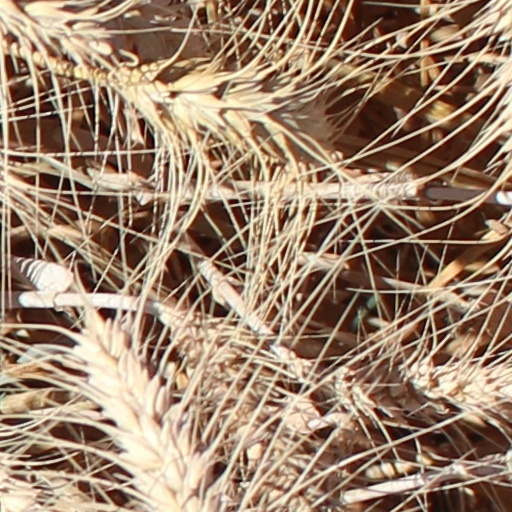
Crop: wheat